Monty Python's Life of Brian

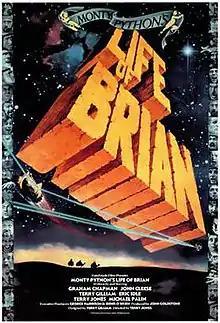
Theatrical release poster

Monty Python's Life of Brian (also known as Life of Brian) is a 1979 British biblical black comedy film starring and written by the comedy group Monty Python (Graham Chapman, John Cleese, Terry Gilliam, Eric Idle, Terry Jones and Michael Palin). It was directed by Jones. The film tells the story of Brian Cohen (played by Chapman), a young Judaean man who is born on the same day as—and next door to—Jesus, and is subsequently mistaken for the Messiah.